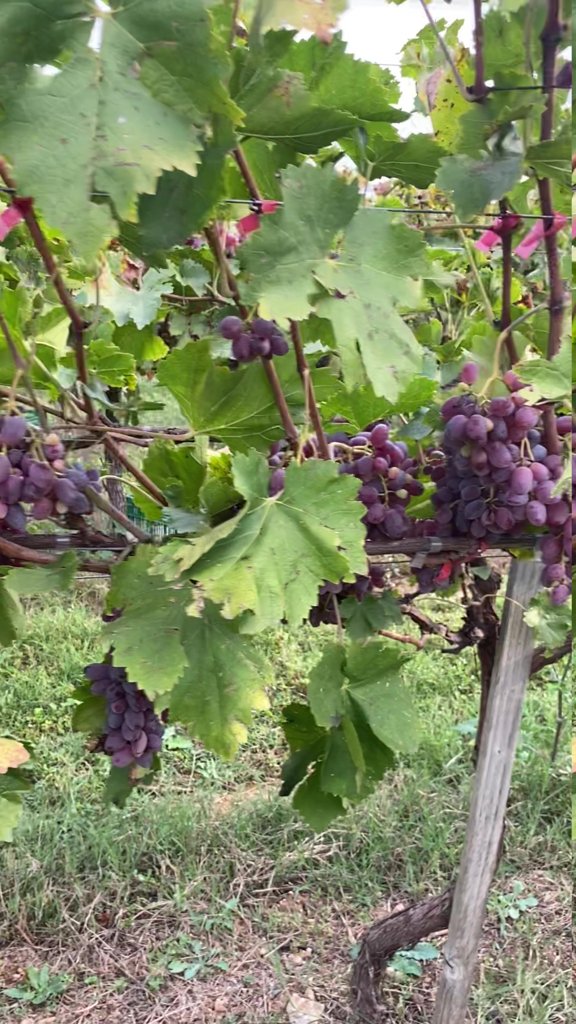
Berries visible: 136
Grape clusters: 7